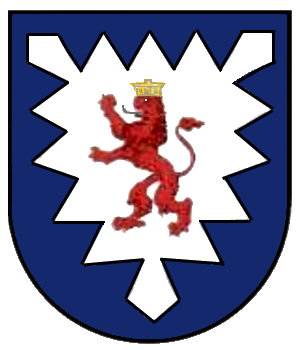
Lüdersfeld est une municipalité allemande du land de Basse-Saxe et de l'arrondissement de Schaumbourg. En 2015, elle comptait 1 065 habitants.